Omicron1 Centauri

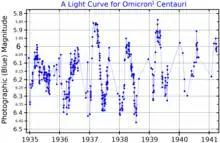
A light curve for Omicron Centauri, adapted from O'Connell (1961)

ο Centauri is a yellow G-type supergiant or hypergiant with a mean apparent magnitude of +5.13. Daniel Joseph Kelly O'Connell discovered that the star is a variable star by studying photographic plates taken from 1934 to 1952, and announced his discovery in 1961. It is classified as a semiregular variable star and its brightness varies from magnitude +5.8 to +6.6 with a period of 200 days. Other studies have reported only small brightness variations. It is the MK spectral standard for class G3 O-Ia, indicating a highly luminous mass-losing hypergiant star. It has also be classified as F8 Ia0 and F7 Ia/ab. The size, luminosity, and distance are equally uncertain.